Lois Howe

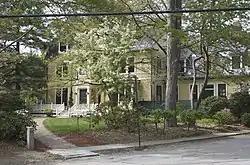
Hooper-Eliot House, "1872, Sturgis and Brigham; 1902, Lois Lilley Howe. 25 Reservoir St."

Howe was born in Cambridge, Massachusetts. Howe studied at the Museum of Fine Arts School from 1882-1886 rather than attending Harvard Annex (later known as Radcliffe College). She later studied architecture at the Massachusetts Institute of Technology, which, by virtue of its land grant status, was one of only six American schools of architecture that admitted women before 1910. Howe graduated in 1890. In a class of only 66 students, she was the only woman.